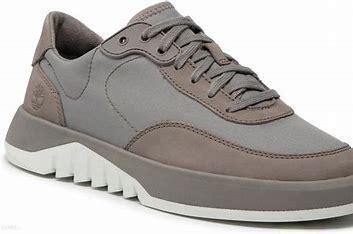
Brand: Timberland
Model: Supaway